Samir Rifai

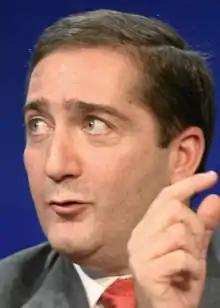
Samir Rifai in 2010

Samir Zaid al-Rifai (born 1 July 1966) is a Jordanian politician who was the 38th Prime Minister of Jordan from 14 December 2009 to 9 February 2011, Vice President of the Senate of the Hashemite Kingdom of Jordan from 2015 till present. Prior to that, he was the Chairman of the Senate Foreign Relations Committee between 2013 and 2015.